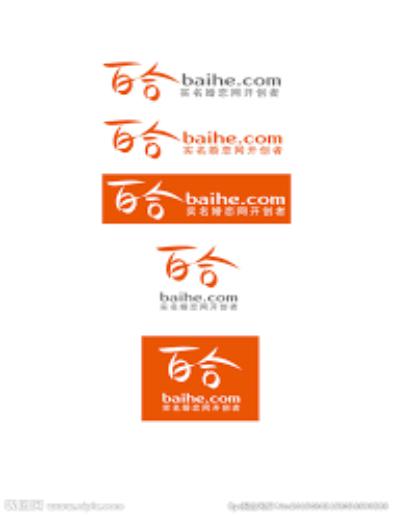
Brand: Baihe
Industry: Others